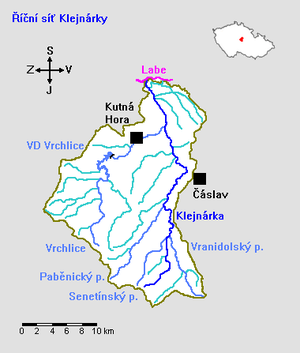
La Klejnárka est une rivière de Tchéquie de 40 km de long. Elle est un affluent de l'Elbe.